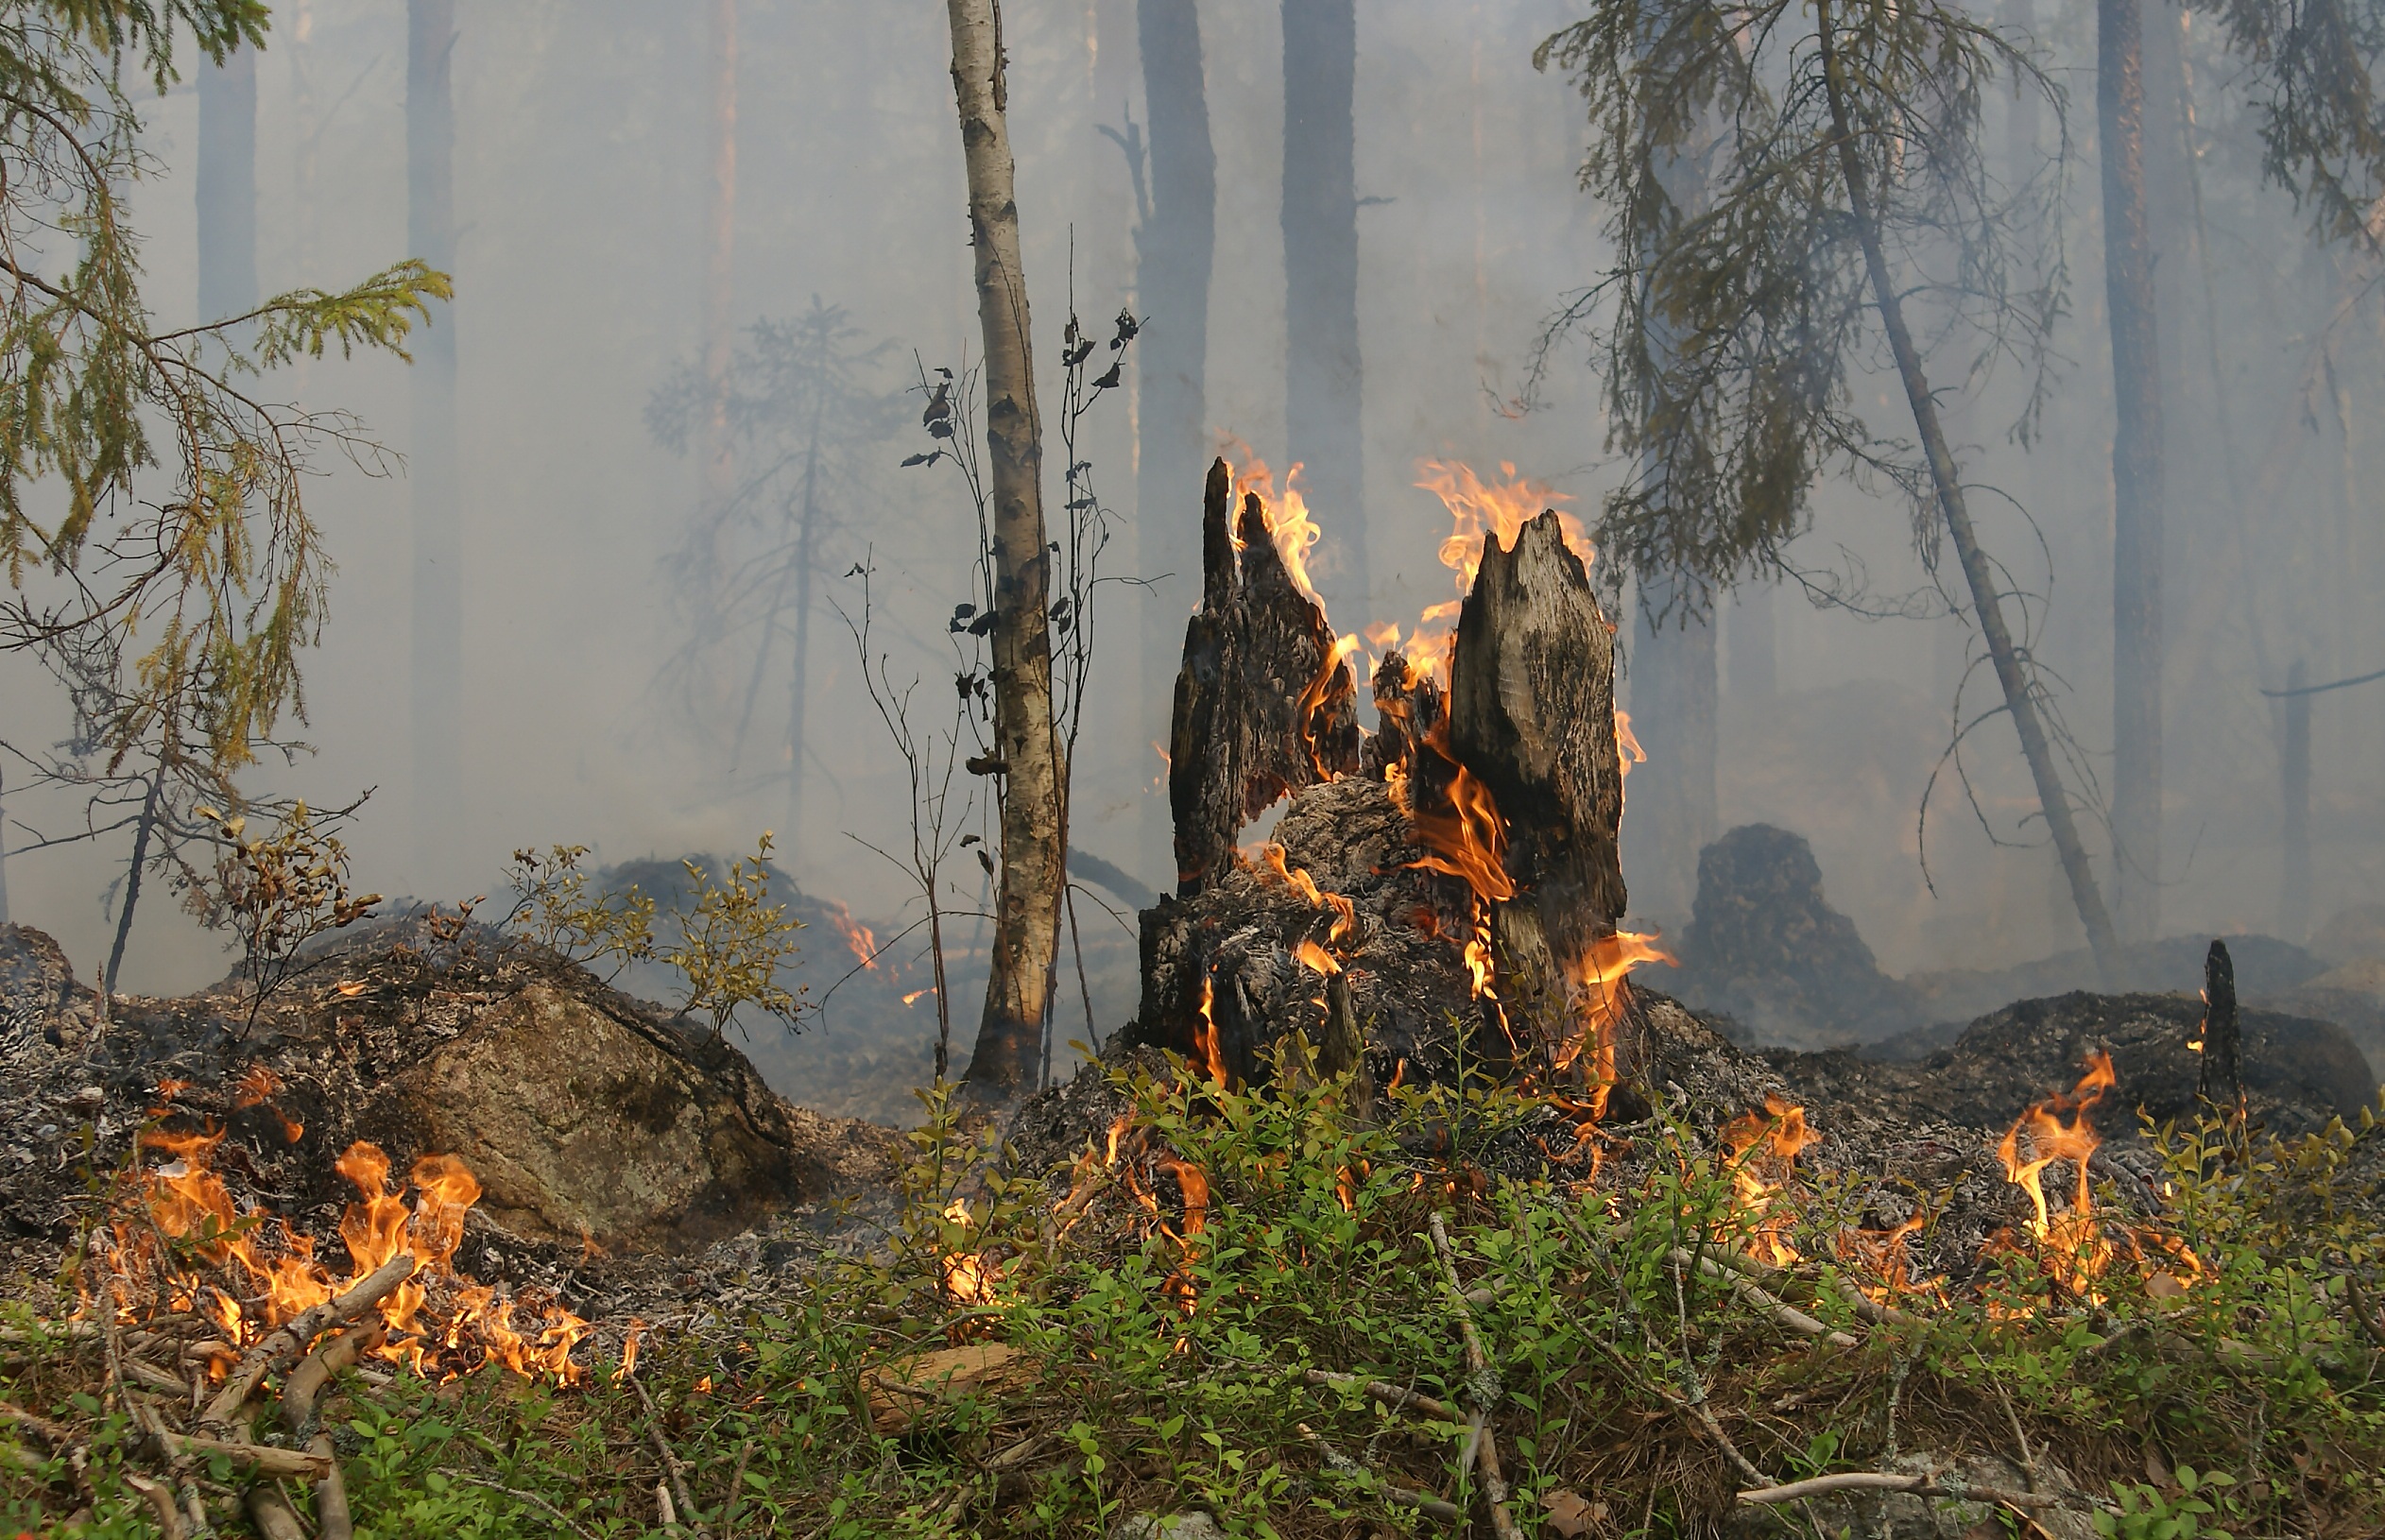
tree, forest, stump, smoke, autumn, fire, ash, burning, hot, sweden, conservation, forest fire, screenshot, wildfire, geological phenomenon, b tfors, burning for conservation